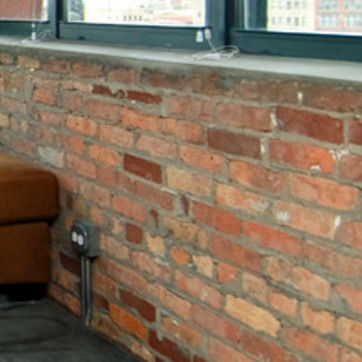
Material: brick